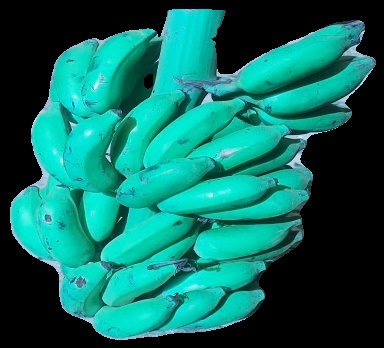
Variety: elakki-bale
Grade: grade3